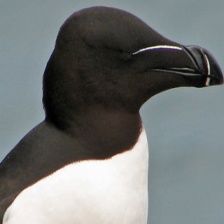
Species: RAZORBILL
Scientific name: ALCA TORDA